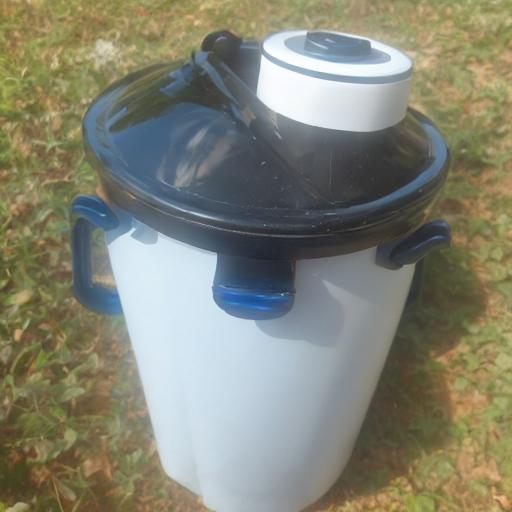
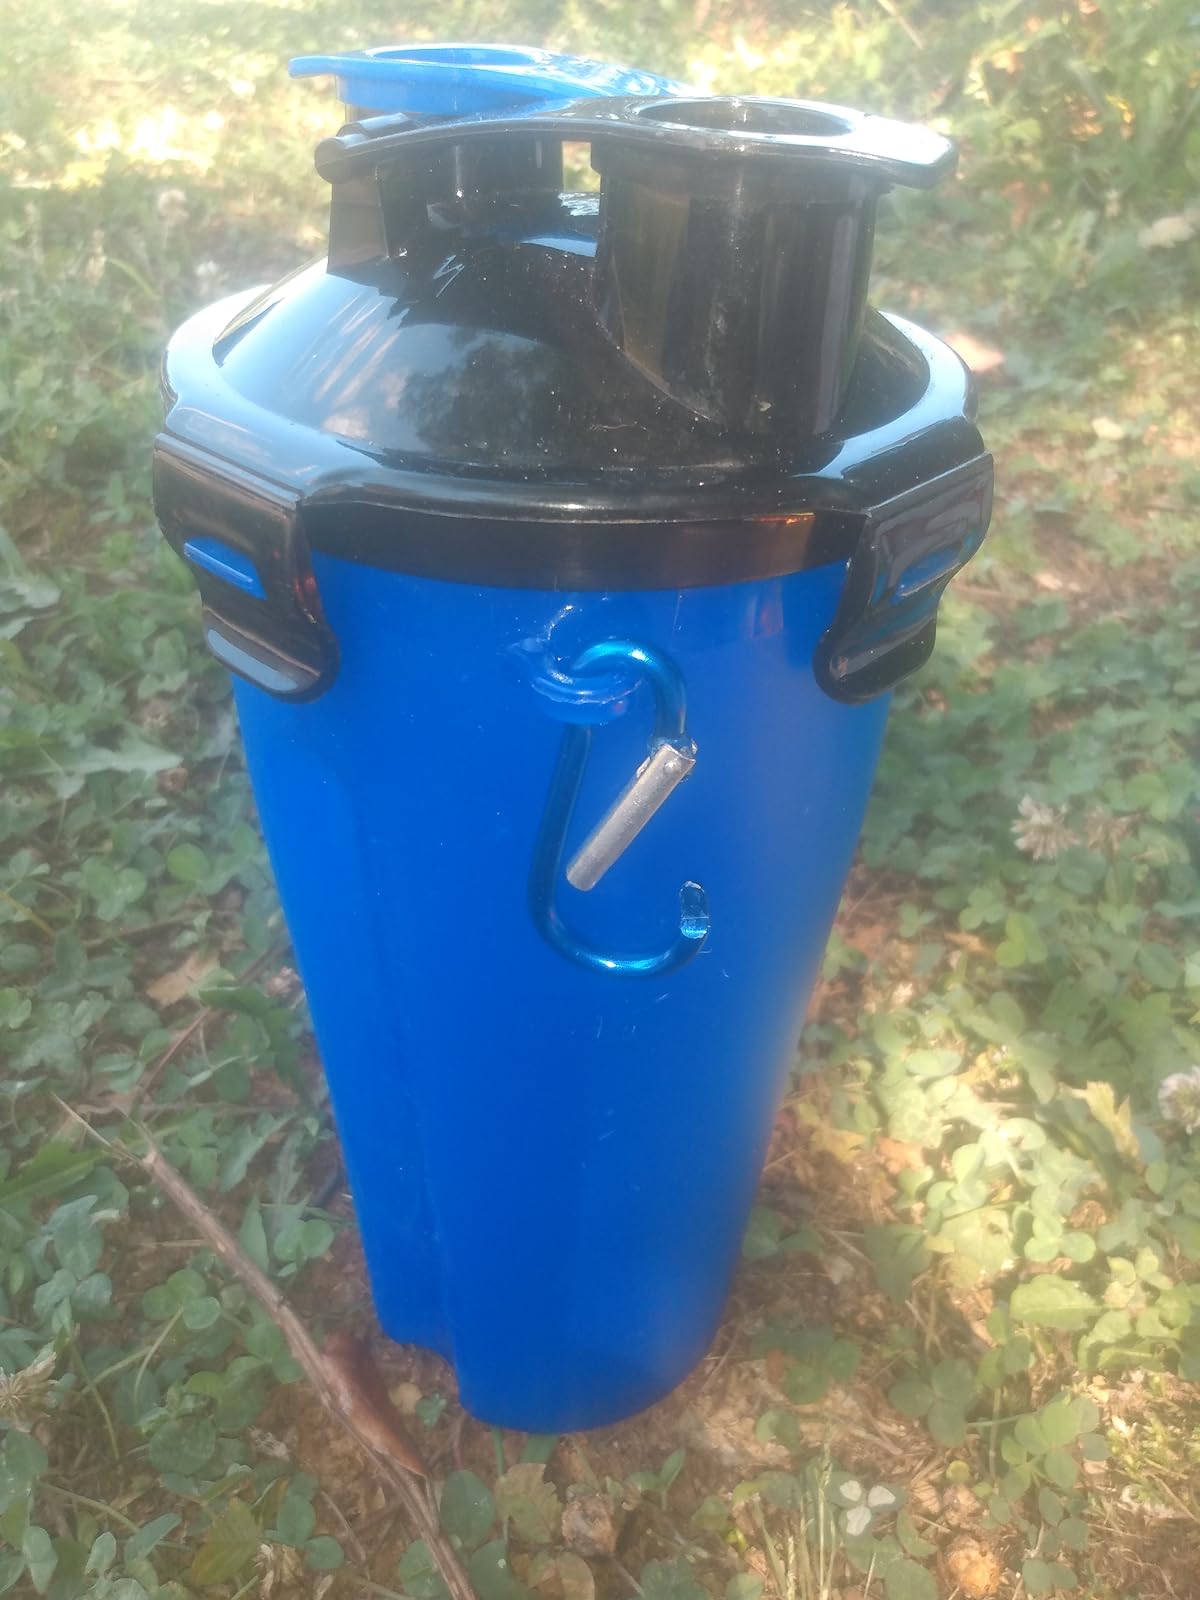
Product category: items_bowl
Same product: no